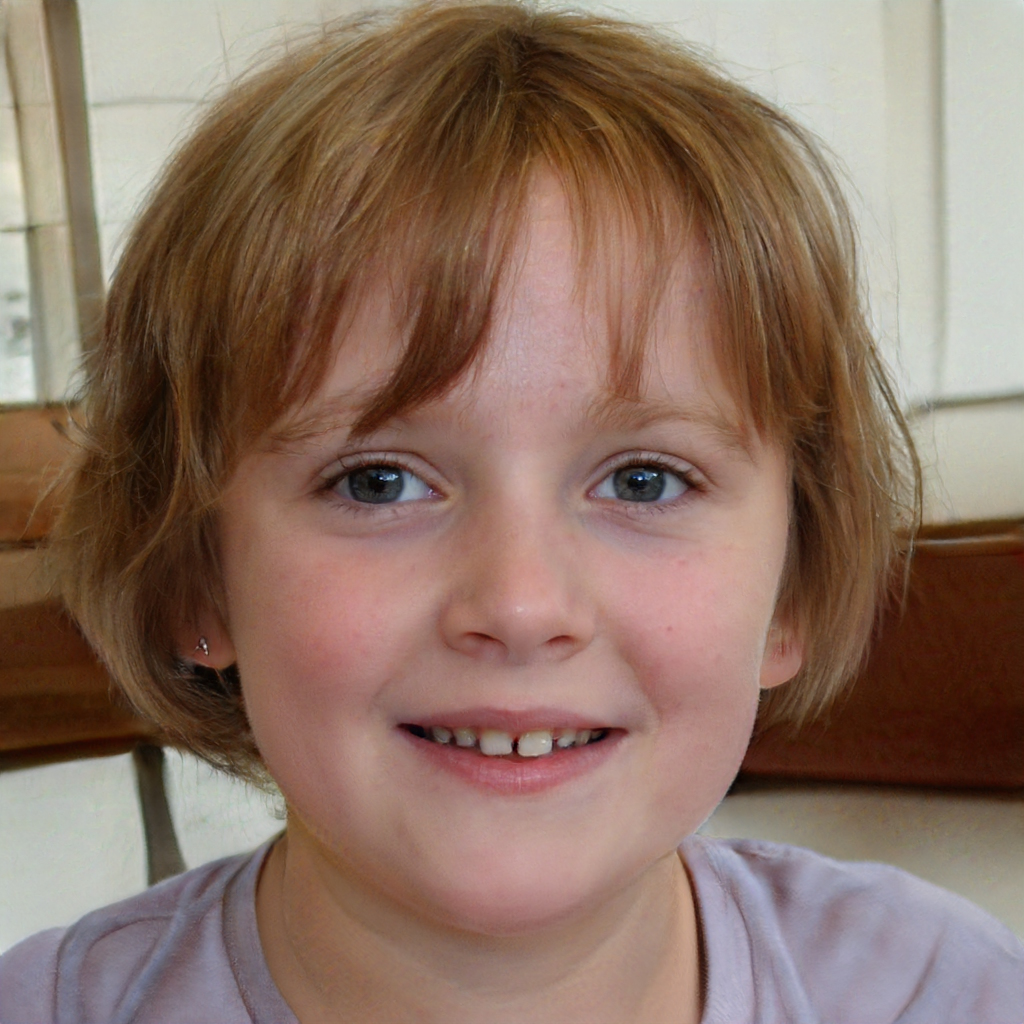
Gender: Female